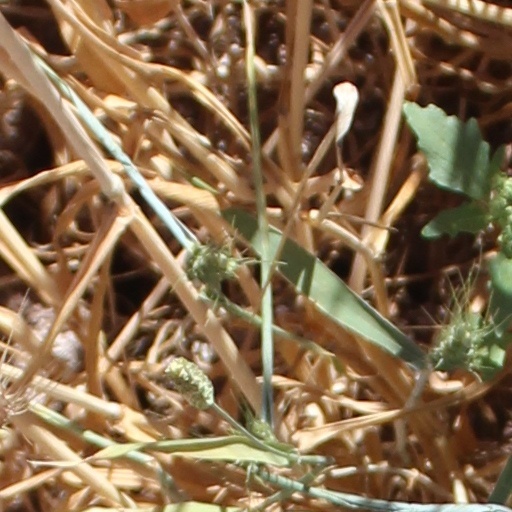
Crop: wheat